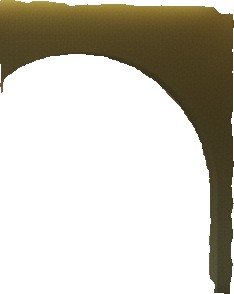
Surface category: wall